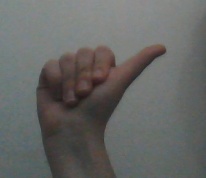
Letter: dhad